Monica Potter

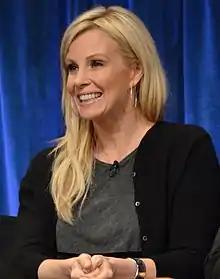
Potter in 2013

Monica Potter (June 30, 1971) is an American actress. She is known for her starring roles in the films "Con Air" (1997), "Patch Adams" (1998), and "Along Came a Spider" (2001). She also appeared in the horror film, "Saw" (2004), and "The Last House on the Left", a 2009 remake film.